West Somerset Mineral Railway

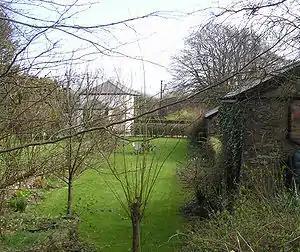
Gupworthy station site; the end of the line is at the camera position and the alignment runs from bottom left to the centre of the image; the white house was the Station House

All tracks except the few yards embedded in the quayside at Watchet were removed by 1920, but other features were removed or altered piecemeal over time. By 1940, for example, no trace remained of Washford station, but both sets of level crossing gates remained in place.